Orange County, Virginia

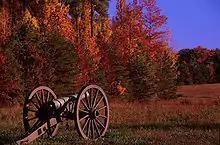
The Wilderness Battlefield - Widow Tapp Field

The Battle of the Wilderness was fought in Orange County on May 5–7, 1864. The battle was the first occasion that Generals Ulysses S. Grant and Robert E. Lee faced each other in the Civil War. The fighting at the Wilderness, while tactically inconclusive, was the first battle in Grant's Overland Campaign that ultimately led to the fall of Richmond and Lee's surrender at Appomattox.